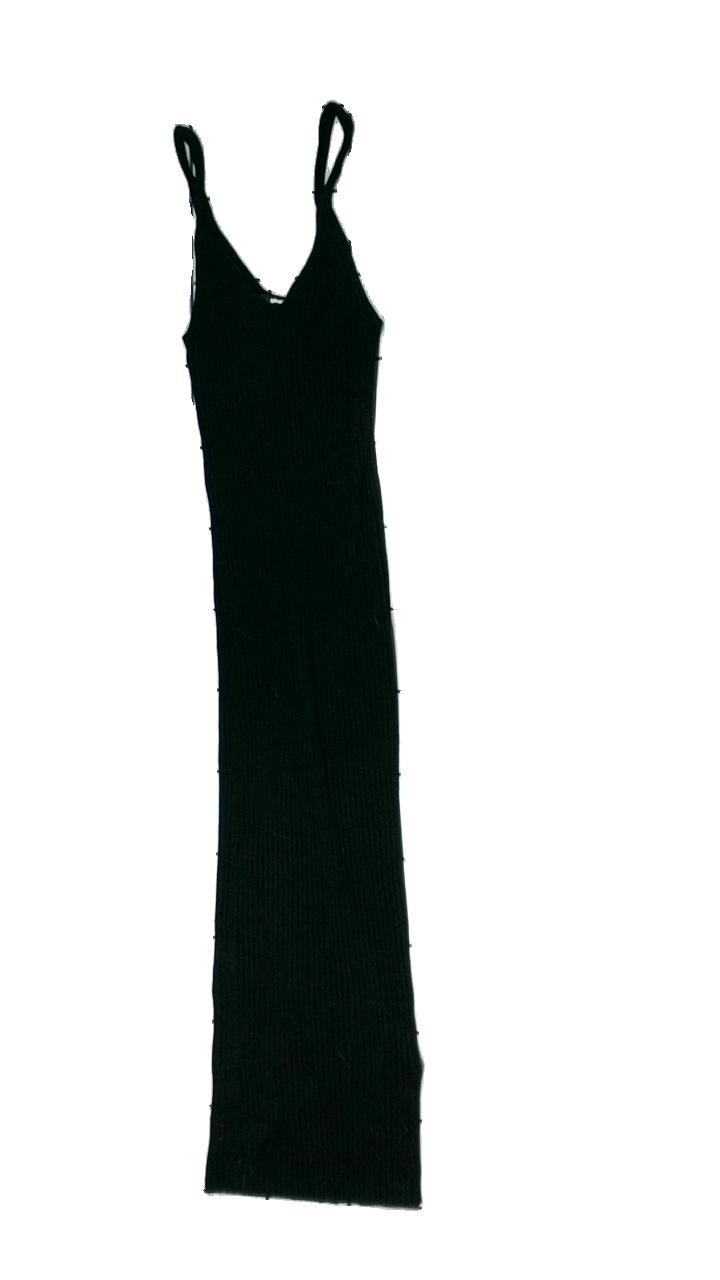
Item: Dress (Ladies)
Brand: Gina Tricot
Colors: Black
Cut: Tight
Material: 71% Viscose 29% Nylon
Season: All
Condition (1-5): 5
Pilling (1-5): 5
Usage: Reuse
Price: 50-100